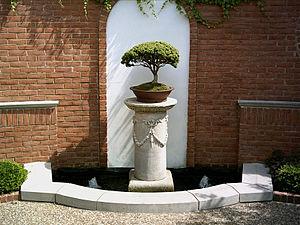
Le jardin botanique du Missouri, également connu sous le nom de « Jardin de Shaw » du nom de son fondateur, le botaniste et philanthrope Henry Shaw, est un jardin botanique situé à Saint-Louis, aux États-Unis.